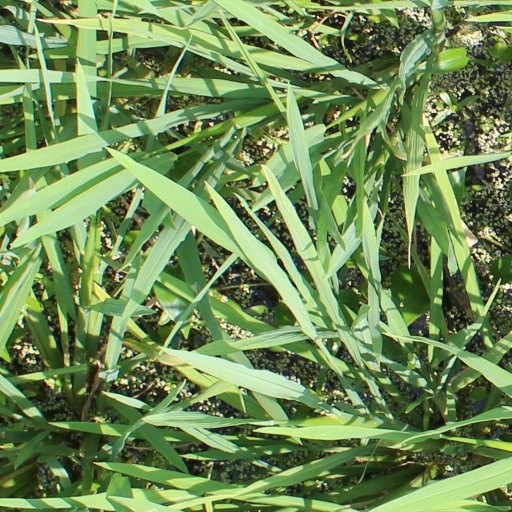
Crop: rice